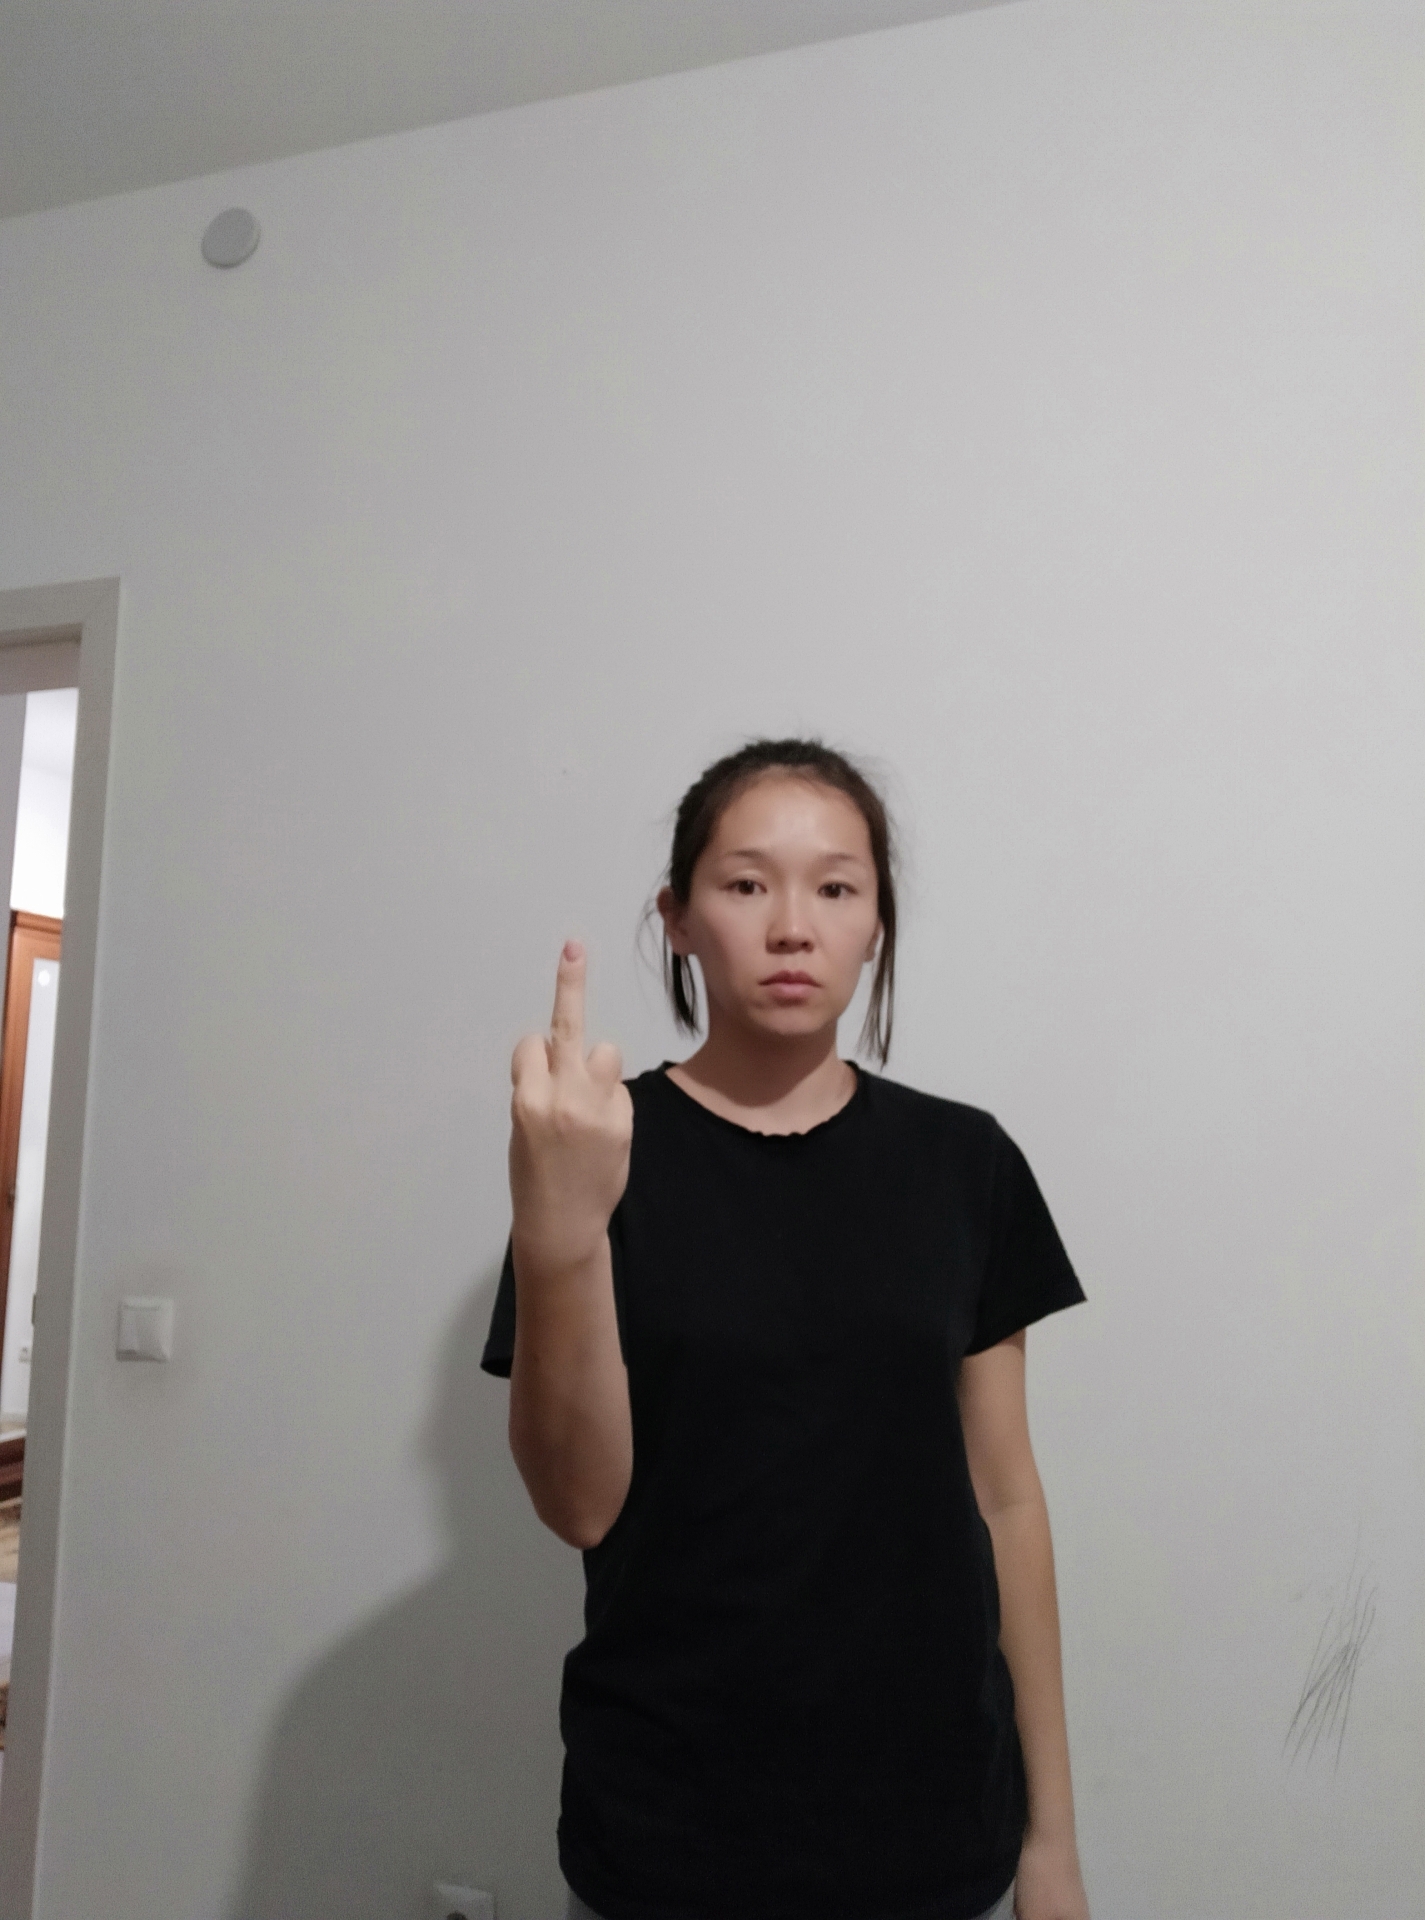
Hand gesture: middle_finger